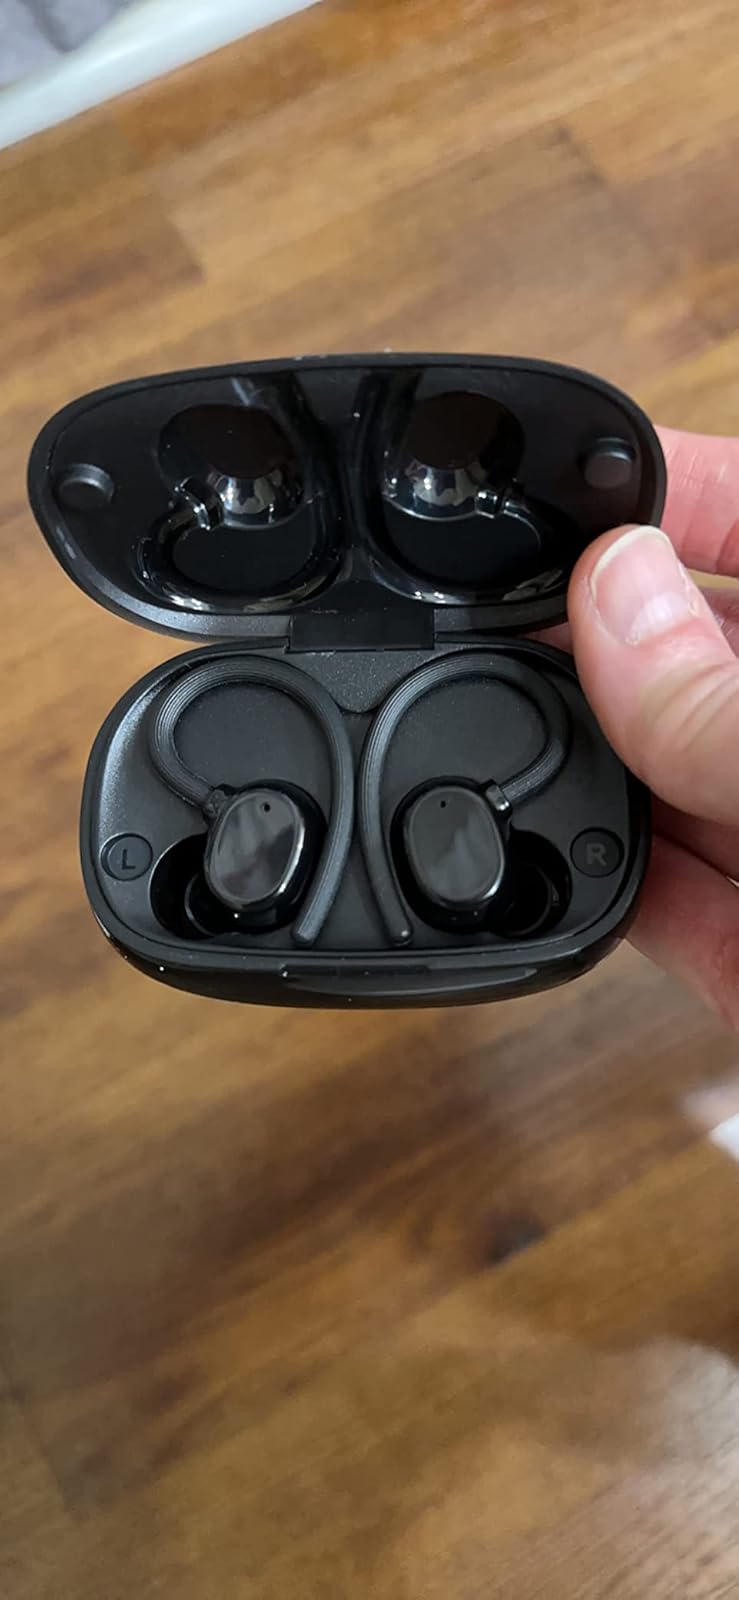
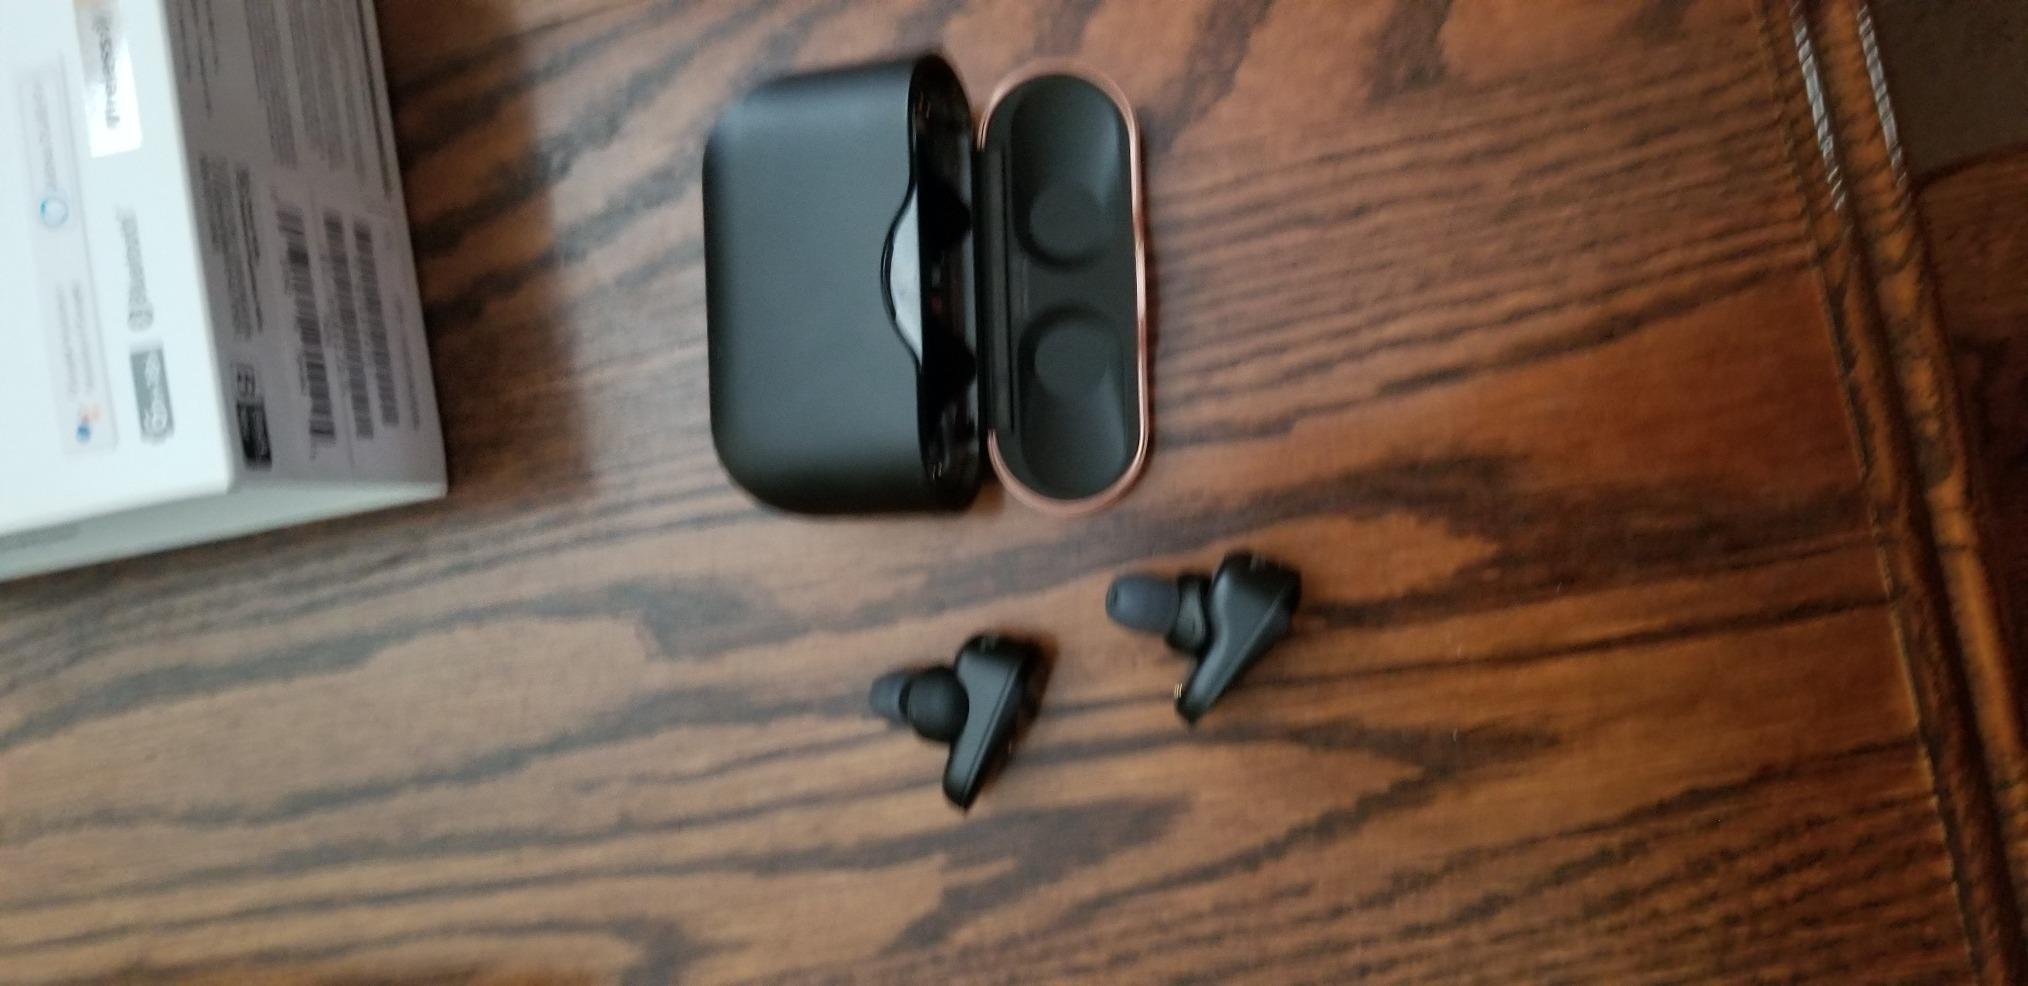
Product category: earbuds
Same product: no